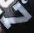
Number: 7